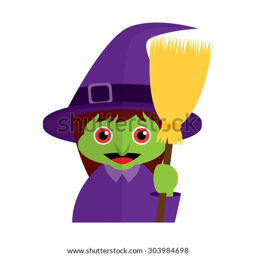
witch holding a broom on white background .